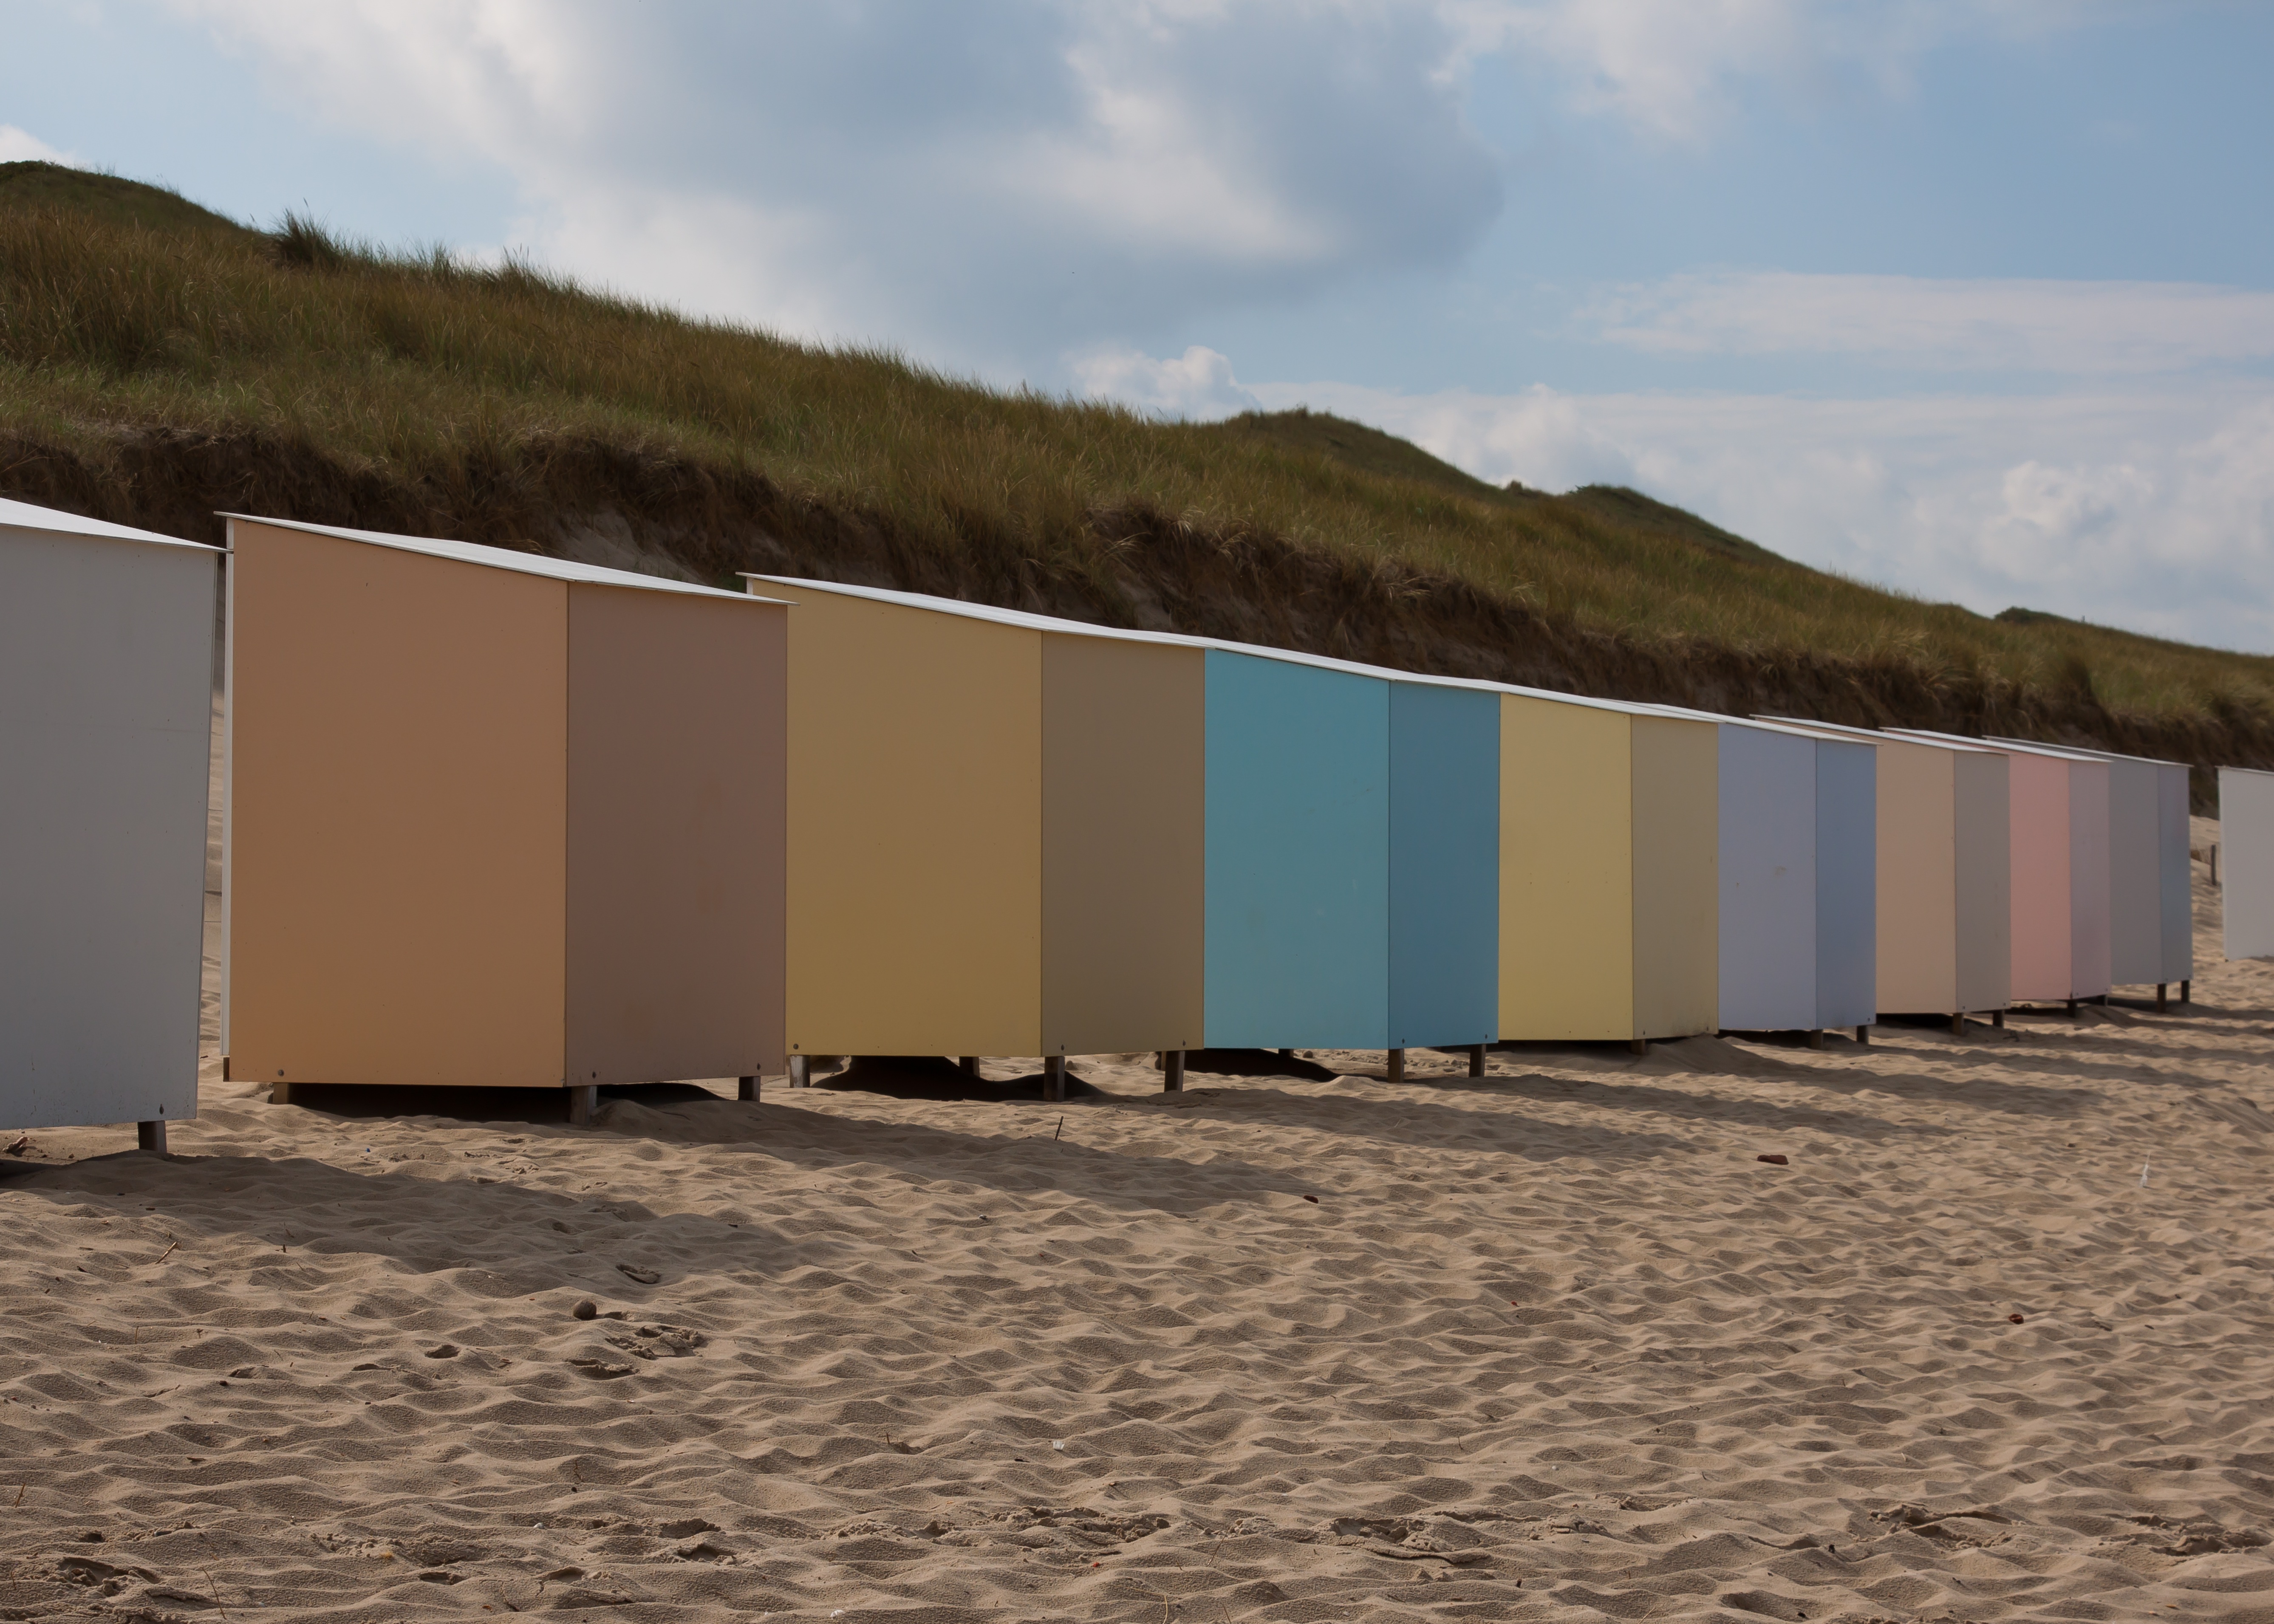
beach, landscape, sea, coast, water, nature, sky, lake, building, wall, shed, summer, hut, holiday, facade, colorful, leisure, warehouse, sandy, holidays, hangar, north sea, recovery, sand dunes, dune landscape, beach hut